Uri Tracy

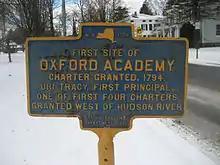
Historic marker of the first site of the Oxford Academy

Tracy held a number of prestigious positions during his time in Oxford: He was the first principal of Oxford Academy in 1794, as well as the first Sheriff of Chenango County, serving from 1798 until his resignation in August 1801. Tracy was elected county clerk and served from 1801 to 1815, becoming a member of the New York State Assembly in 1803. He was first Postmaster of Oxford, holding that position from 1802 to 1805, and was elected as a Democratic-Republican to the Ninth Congress, holding office from March 4, 1805, to March 3, 1807. Two years later, Tracy was elected to the Eleventh and Twelfth Congresses, holding office from March 4, 1809, to March 3, 1813. He was appointed first Judge of Chenango County, New York on July 8, 1819, and served until February 1823. Tracy died in Oxford, New York in 1838; his interment was in Riverview Cemetery in Oxford.